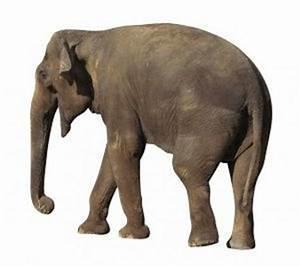
elephant